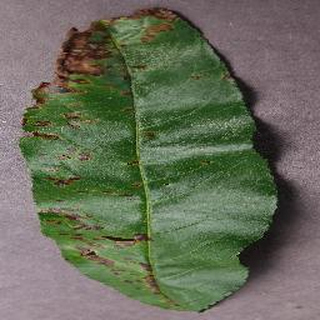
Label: peach_bacterial_spot